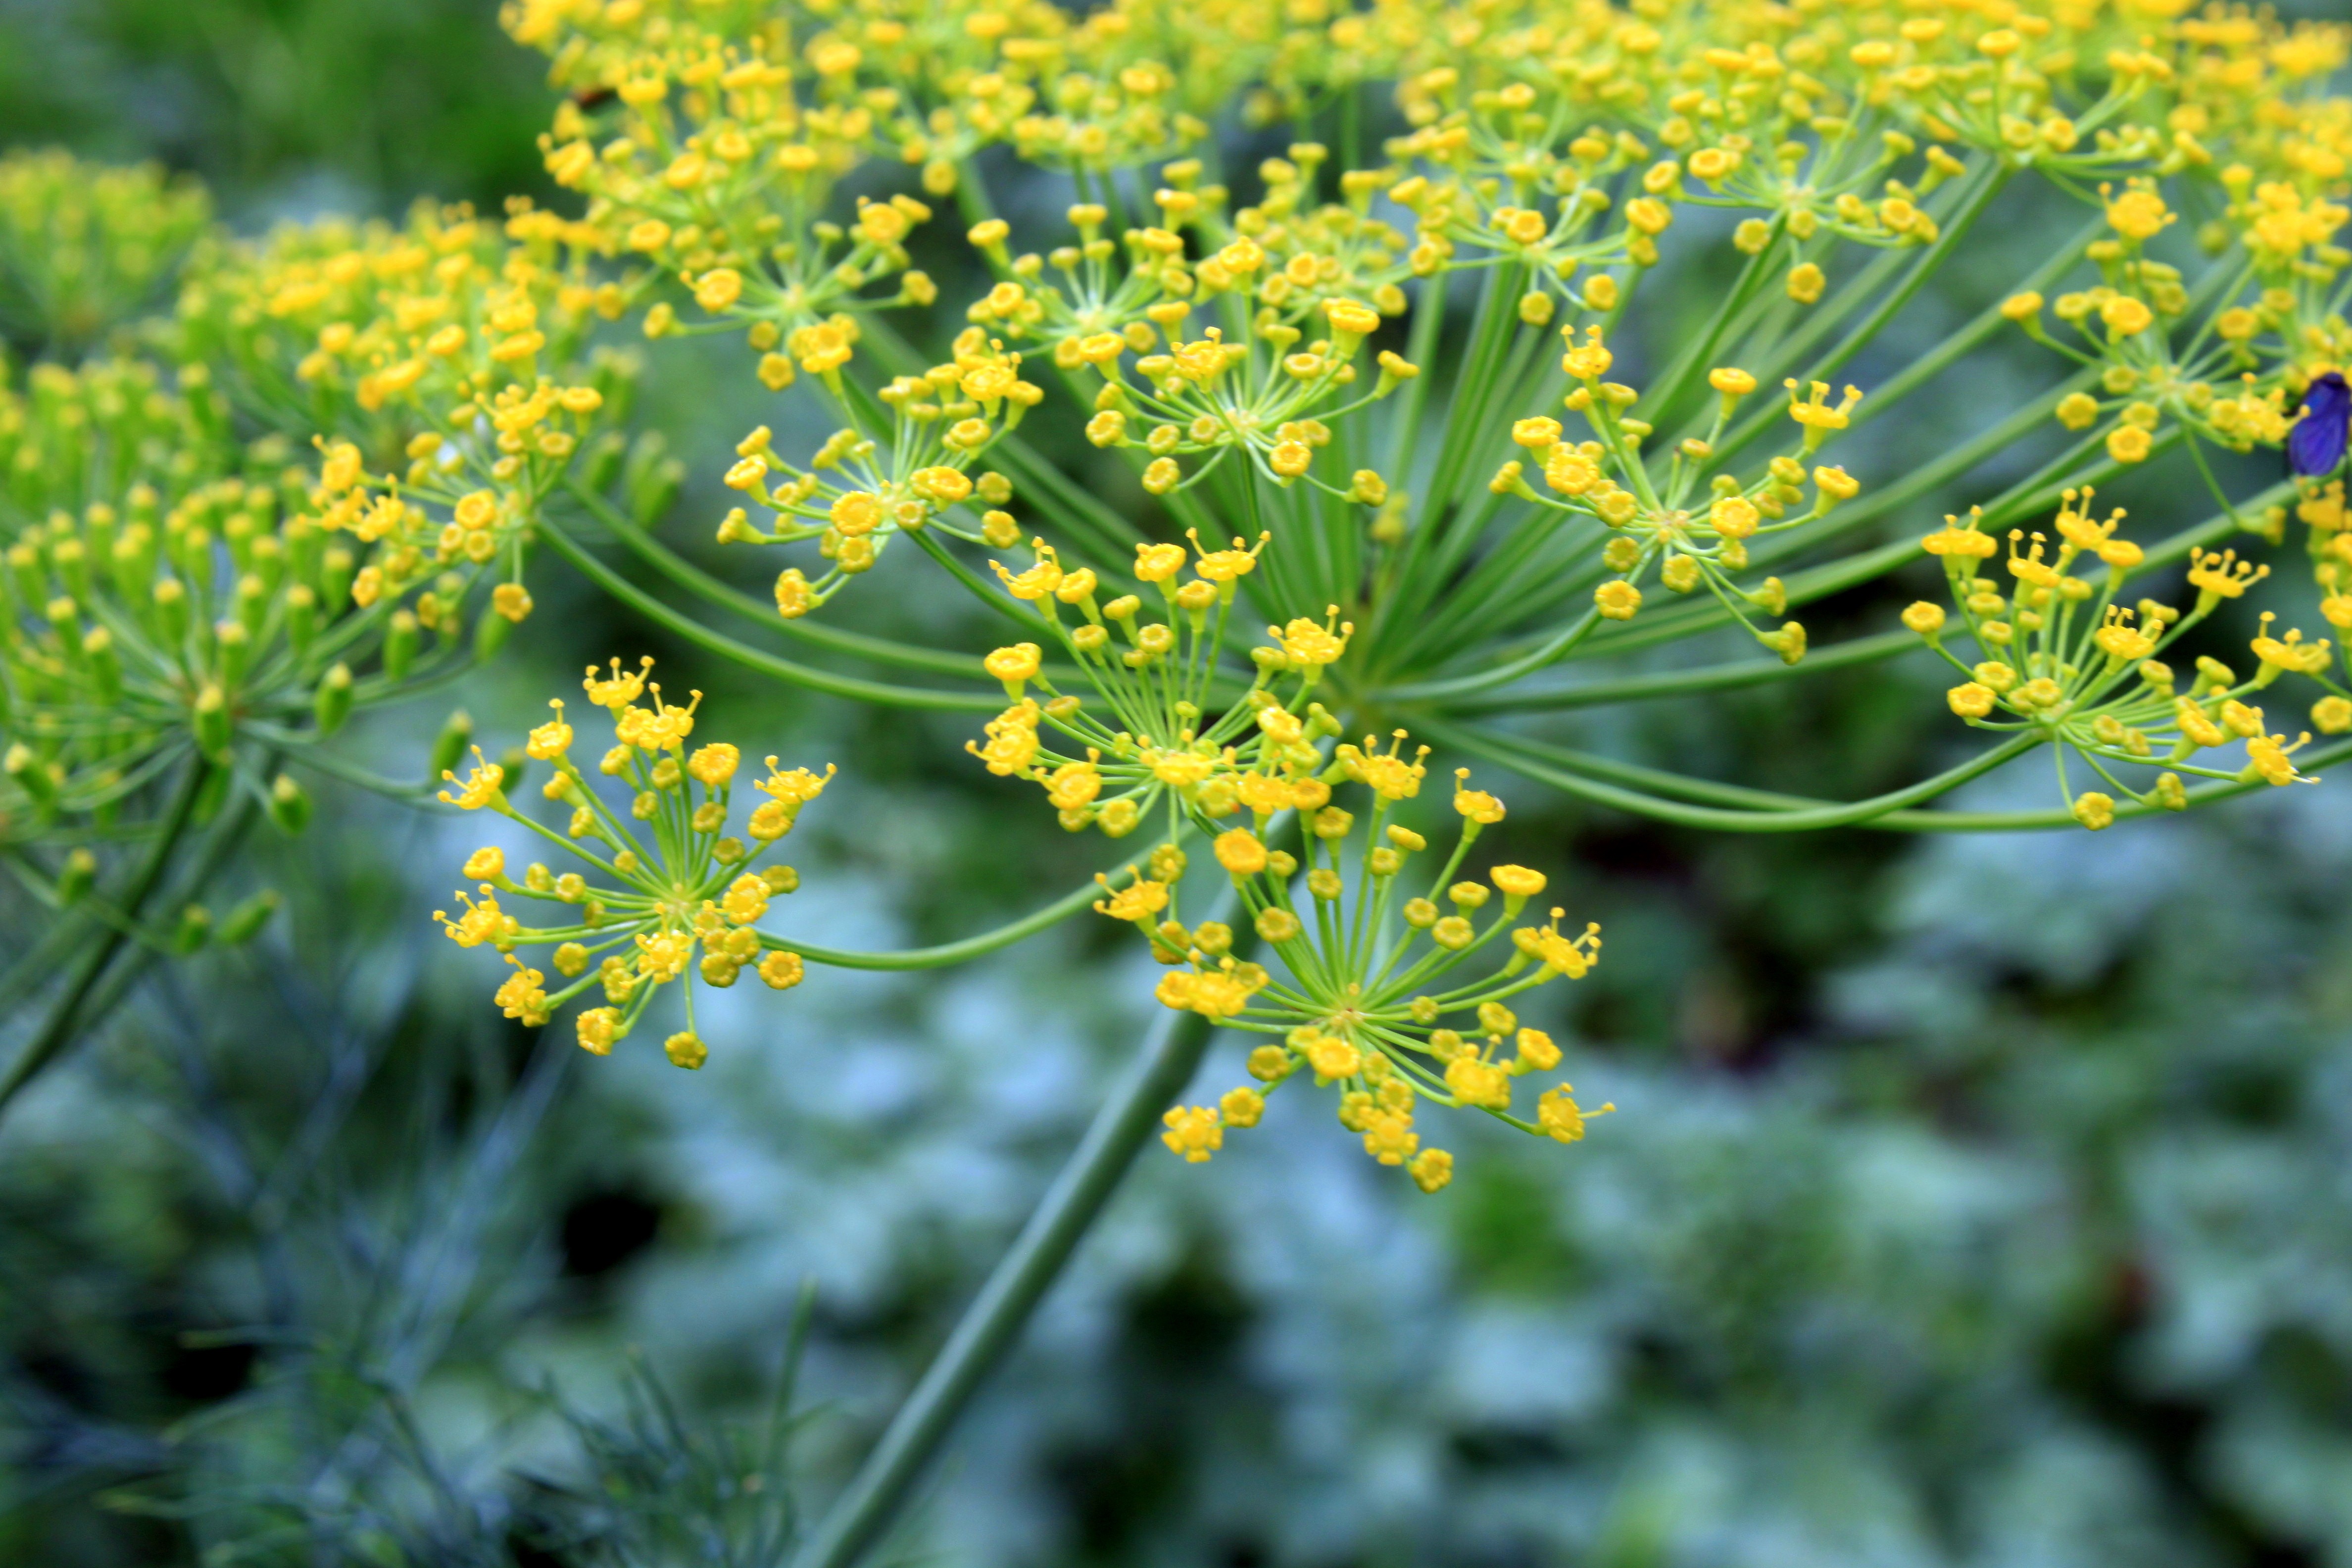
nature, plant, meadow, flower, food, herb, produce, vegetable, garden, flora, rapeseed, wildflower, flowers, shrub, rue, mustard, brassica, macro photography, dill, anthriscus, flowering plant, cow parsley, subshrub, anethum, graveolens, land plant, apiales, mustard plant, brassica rapa, parsley family, common rue